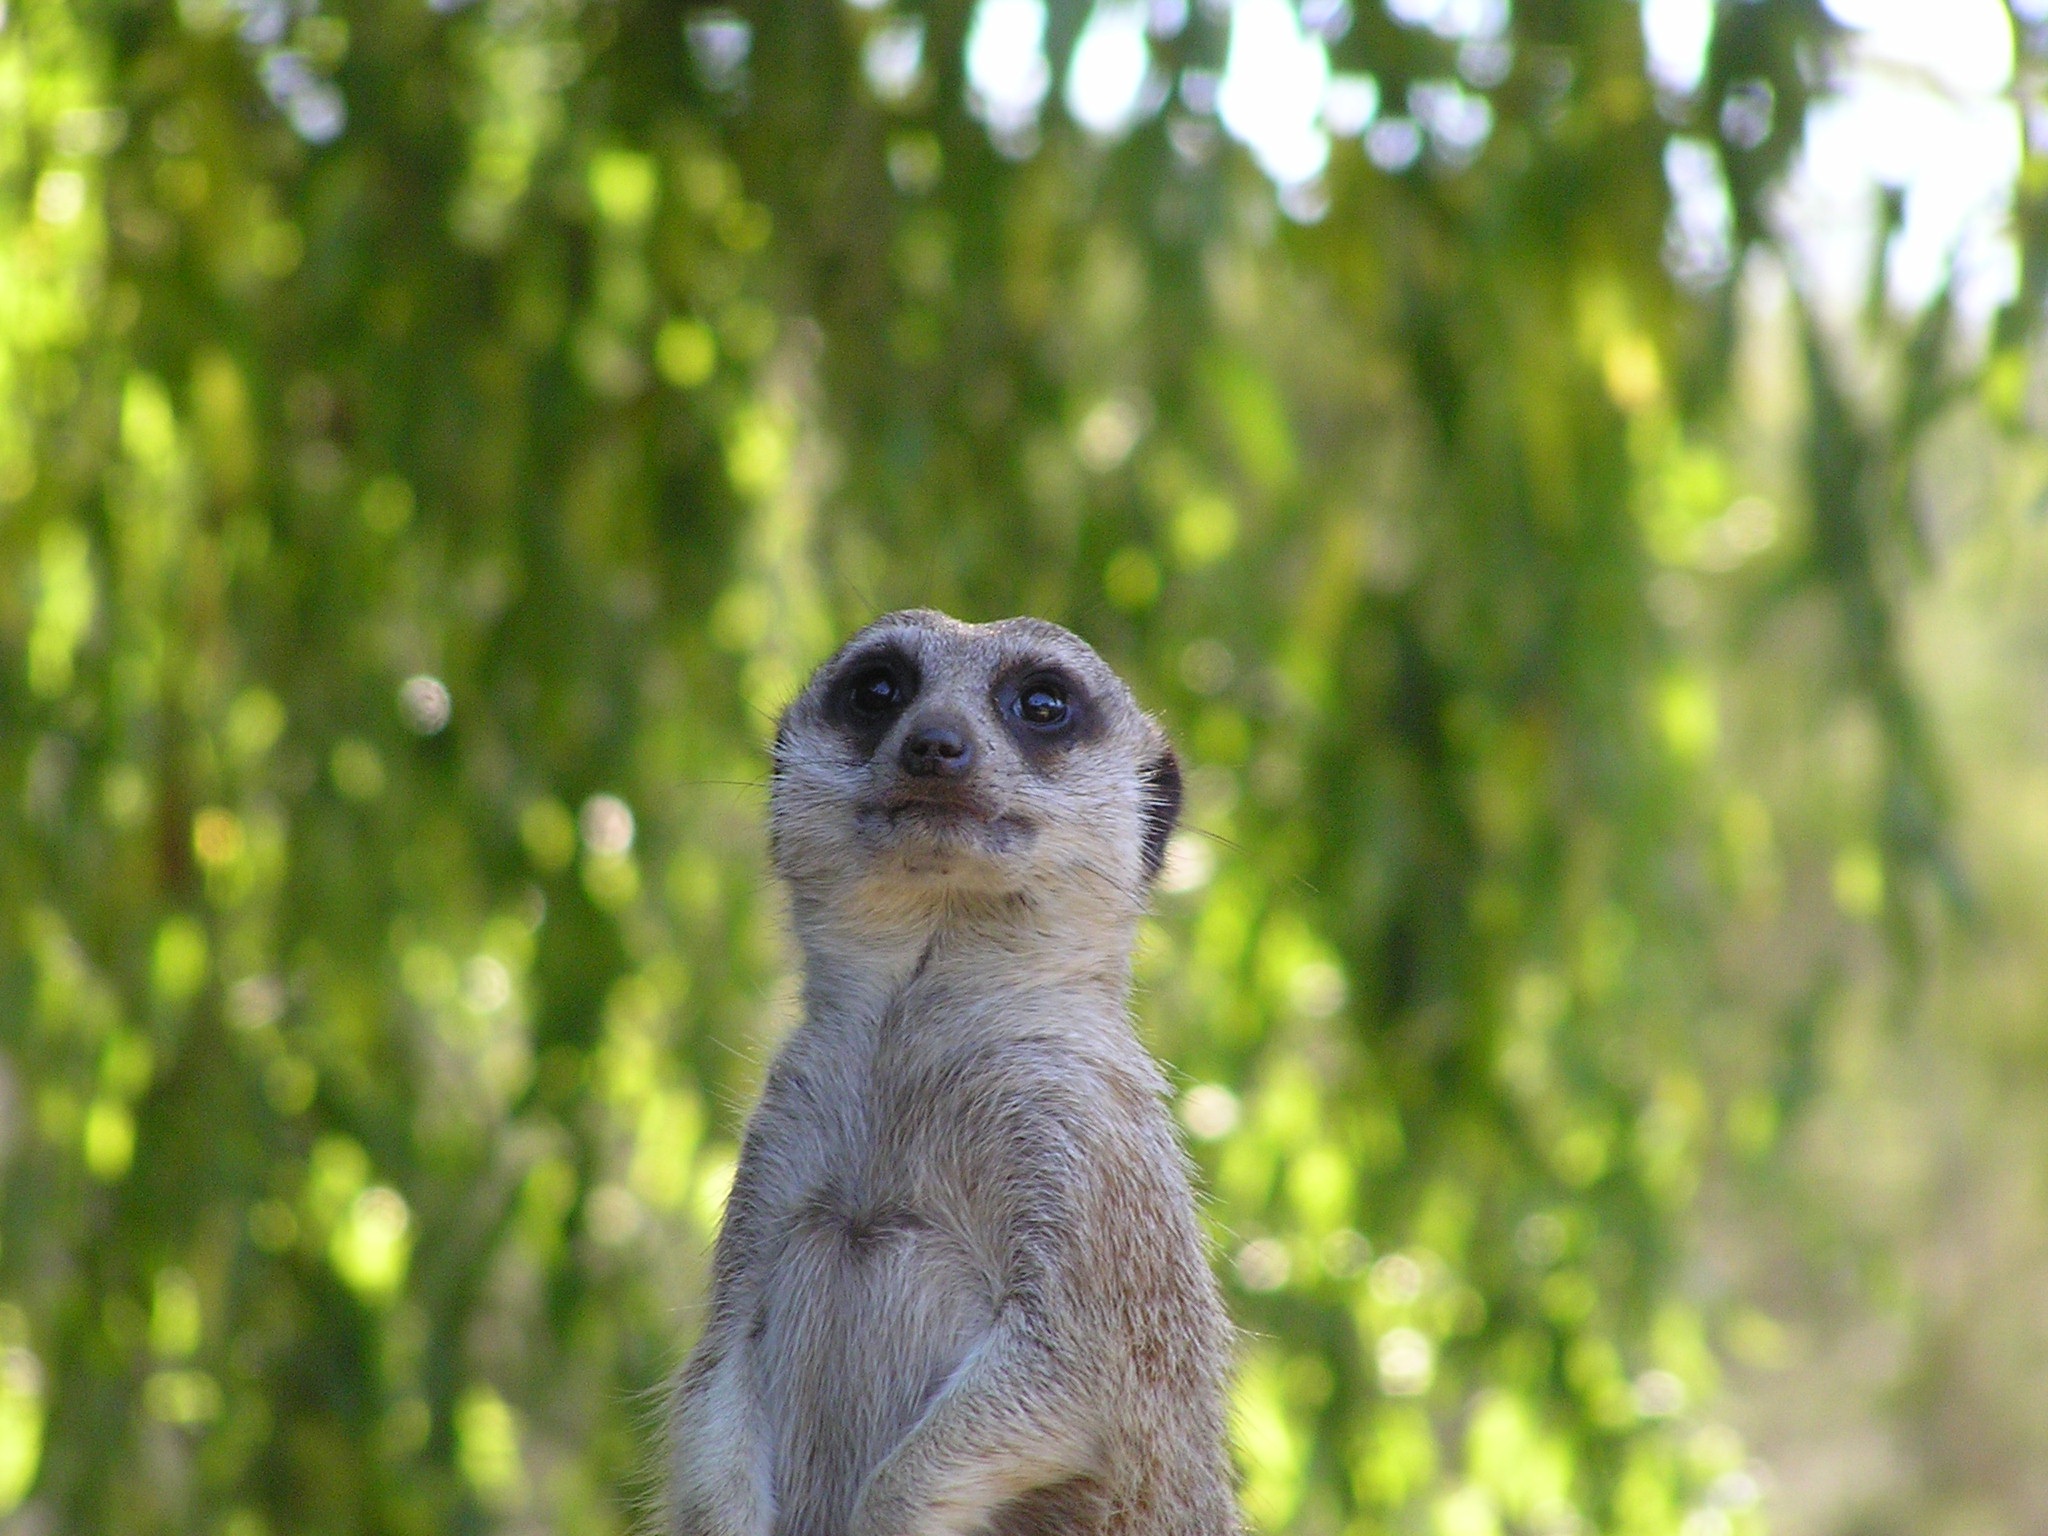
nature, adventure, cute, wildlife, zoo, young, mammal, fauna, primate, happy, little, vertebrate, lemur, meerkat, mongoose, mere cat